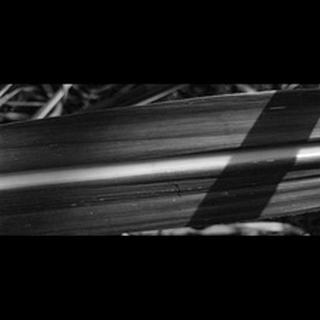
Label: healthy_sugarcane